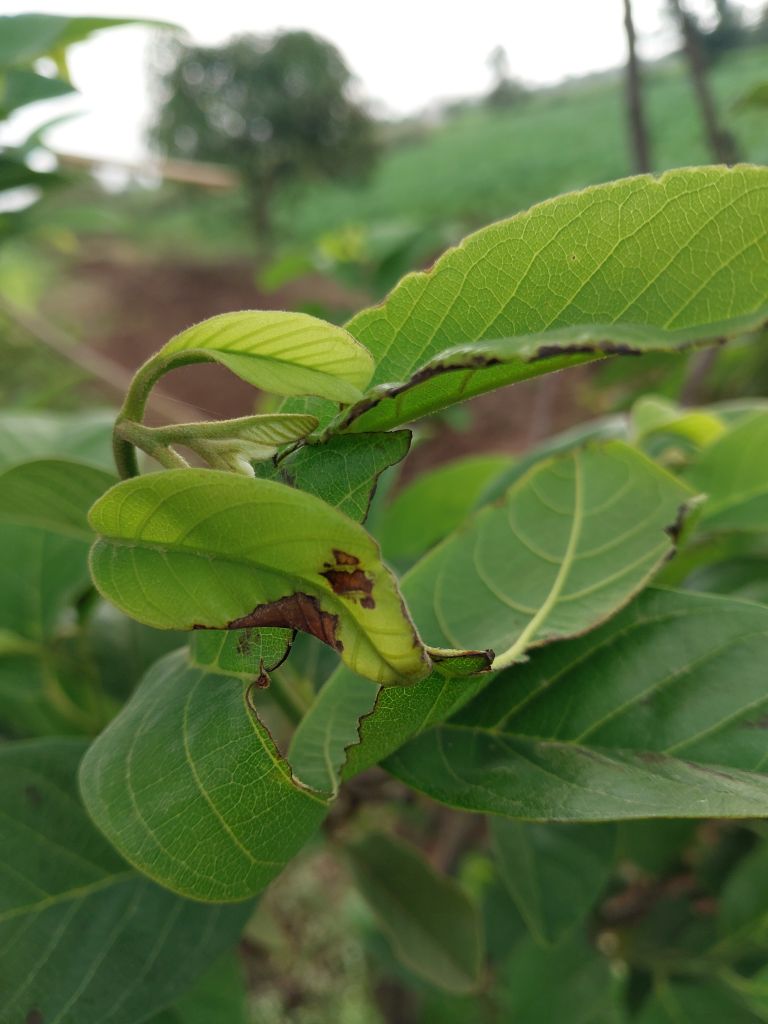
Disease label: Leaf spot on Leaves